France–Israel relations

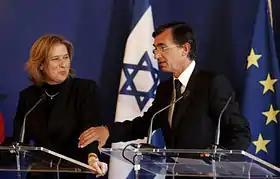
Tzipi Livni and French FM Douste-Blazy, 2006

In 2006 French exports to Israel rose to €683 million ($1.06 billion). France is Israel's 11th-greatest supplier of goods and represents Israel's ninth-largest market. France's main export items are motor vehicles, plastics, organic chemicals, aeronautical and space engineering products, perfumes and cosmetics. The second-largest percentage of tourists that visit Israel come from France.